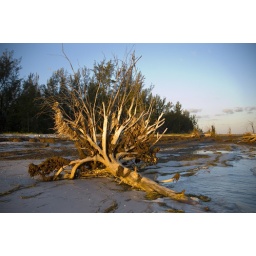
This is a tree I found on the beach on Anclote Key in Florida.